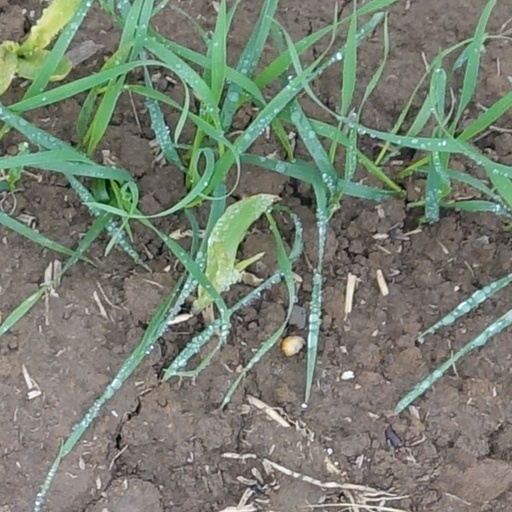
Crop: wheat